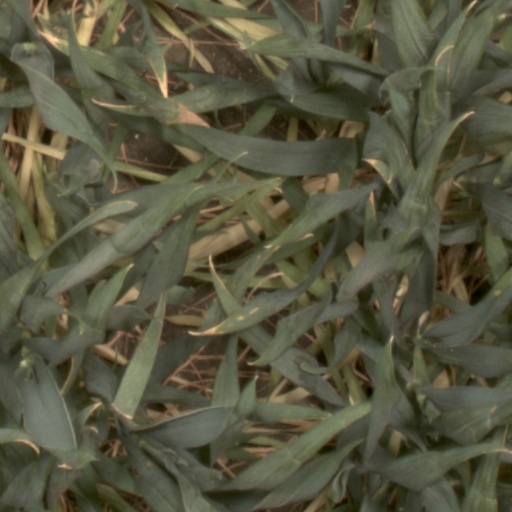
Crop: wheat